IBM 5550

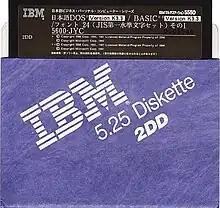
Diskette of Japanese DOS K3.3

The original Bunsho Program and emulators booted from a floppy disk without Nihongo DOS. They used a proprietary disk format which couldn't be read from Nihongo DOS, so users had to replace floppy disks or set the boot partition to switch between two programs. Also, they had to use a conversion program to exchange data. Later, they were ported for Nihongo DOS, and functions were gradually implemented. 3270 Kanji Emulation, 5250 Kanji Emulation and Bunsho Program were superseded by Nihongo 3270 PC in October 1983, Nihongo 5250 PC in September 1984 and DOS Bunsho Program in May 1986.